Fiat 1100

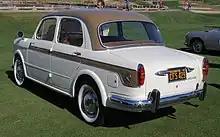
1960 Fiat 1100 Lusso

From 1954 to 1956 Italian coachbuilder Pinin Farina independently built and sold a 2-door 2+2 coupé based on 1100 TV mechanicals, in a small series of about 780 examples. The design was first seen on a one-off displayed at the 1953 Paris Motor Show and entered by Umberto Agnelli at a race event held in 1954 near Turin, the Orbassano 6 hours Cup. The hand-built body was steel with aluminium doors, bonnet and boot lid; starting from 1955 a panoramic rear window was used, similar to the one found on coeval Pinin Farina-bodied Ferraris.